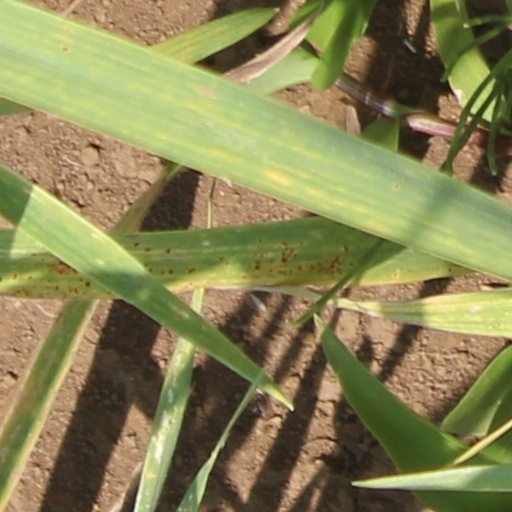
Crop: wheat